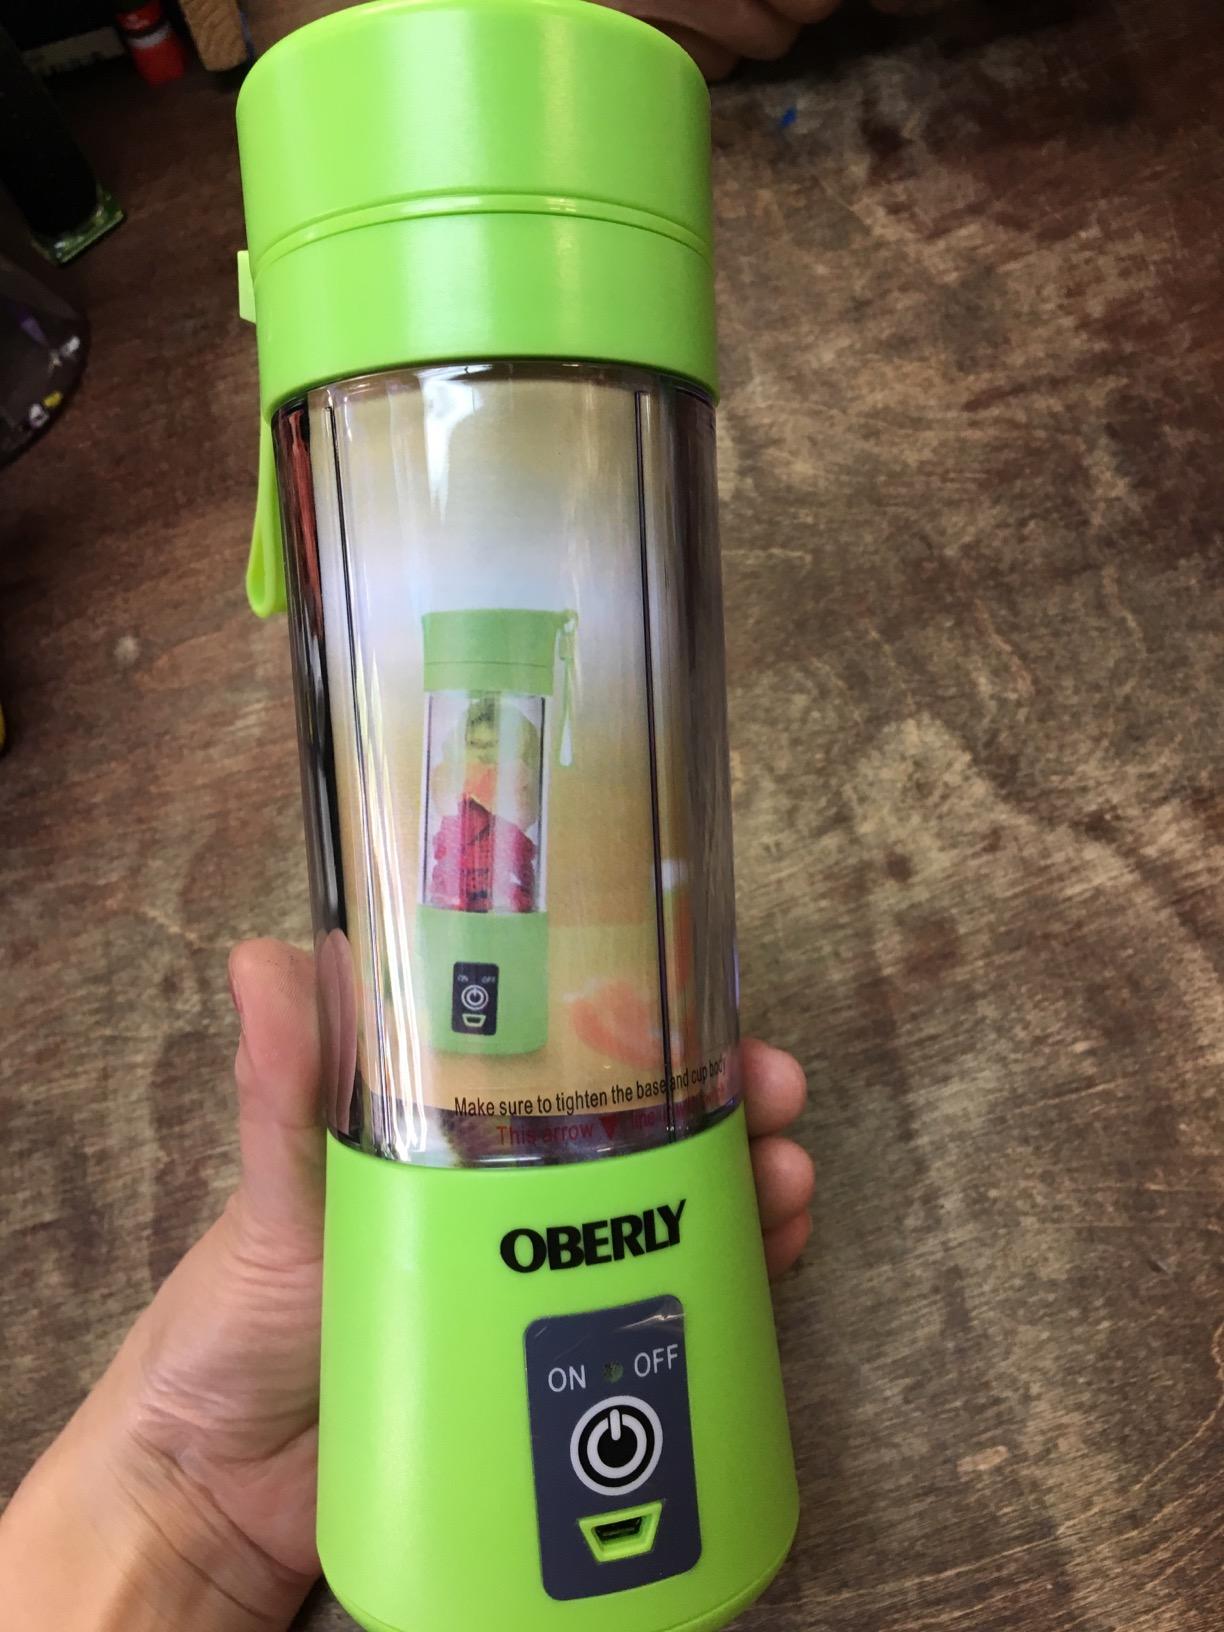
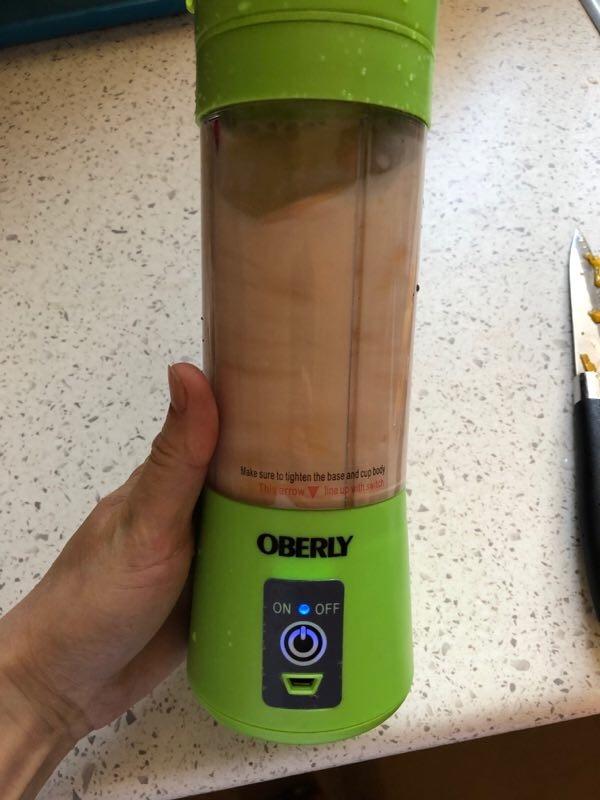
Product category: items_blender
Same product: yes